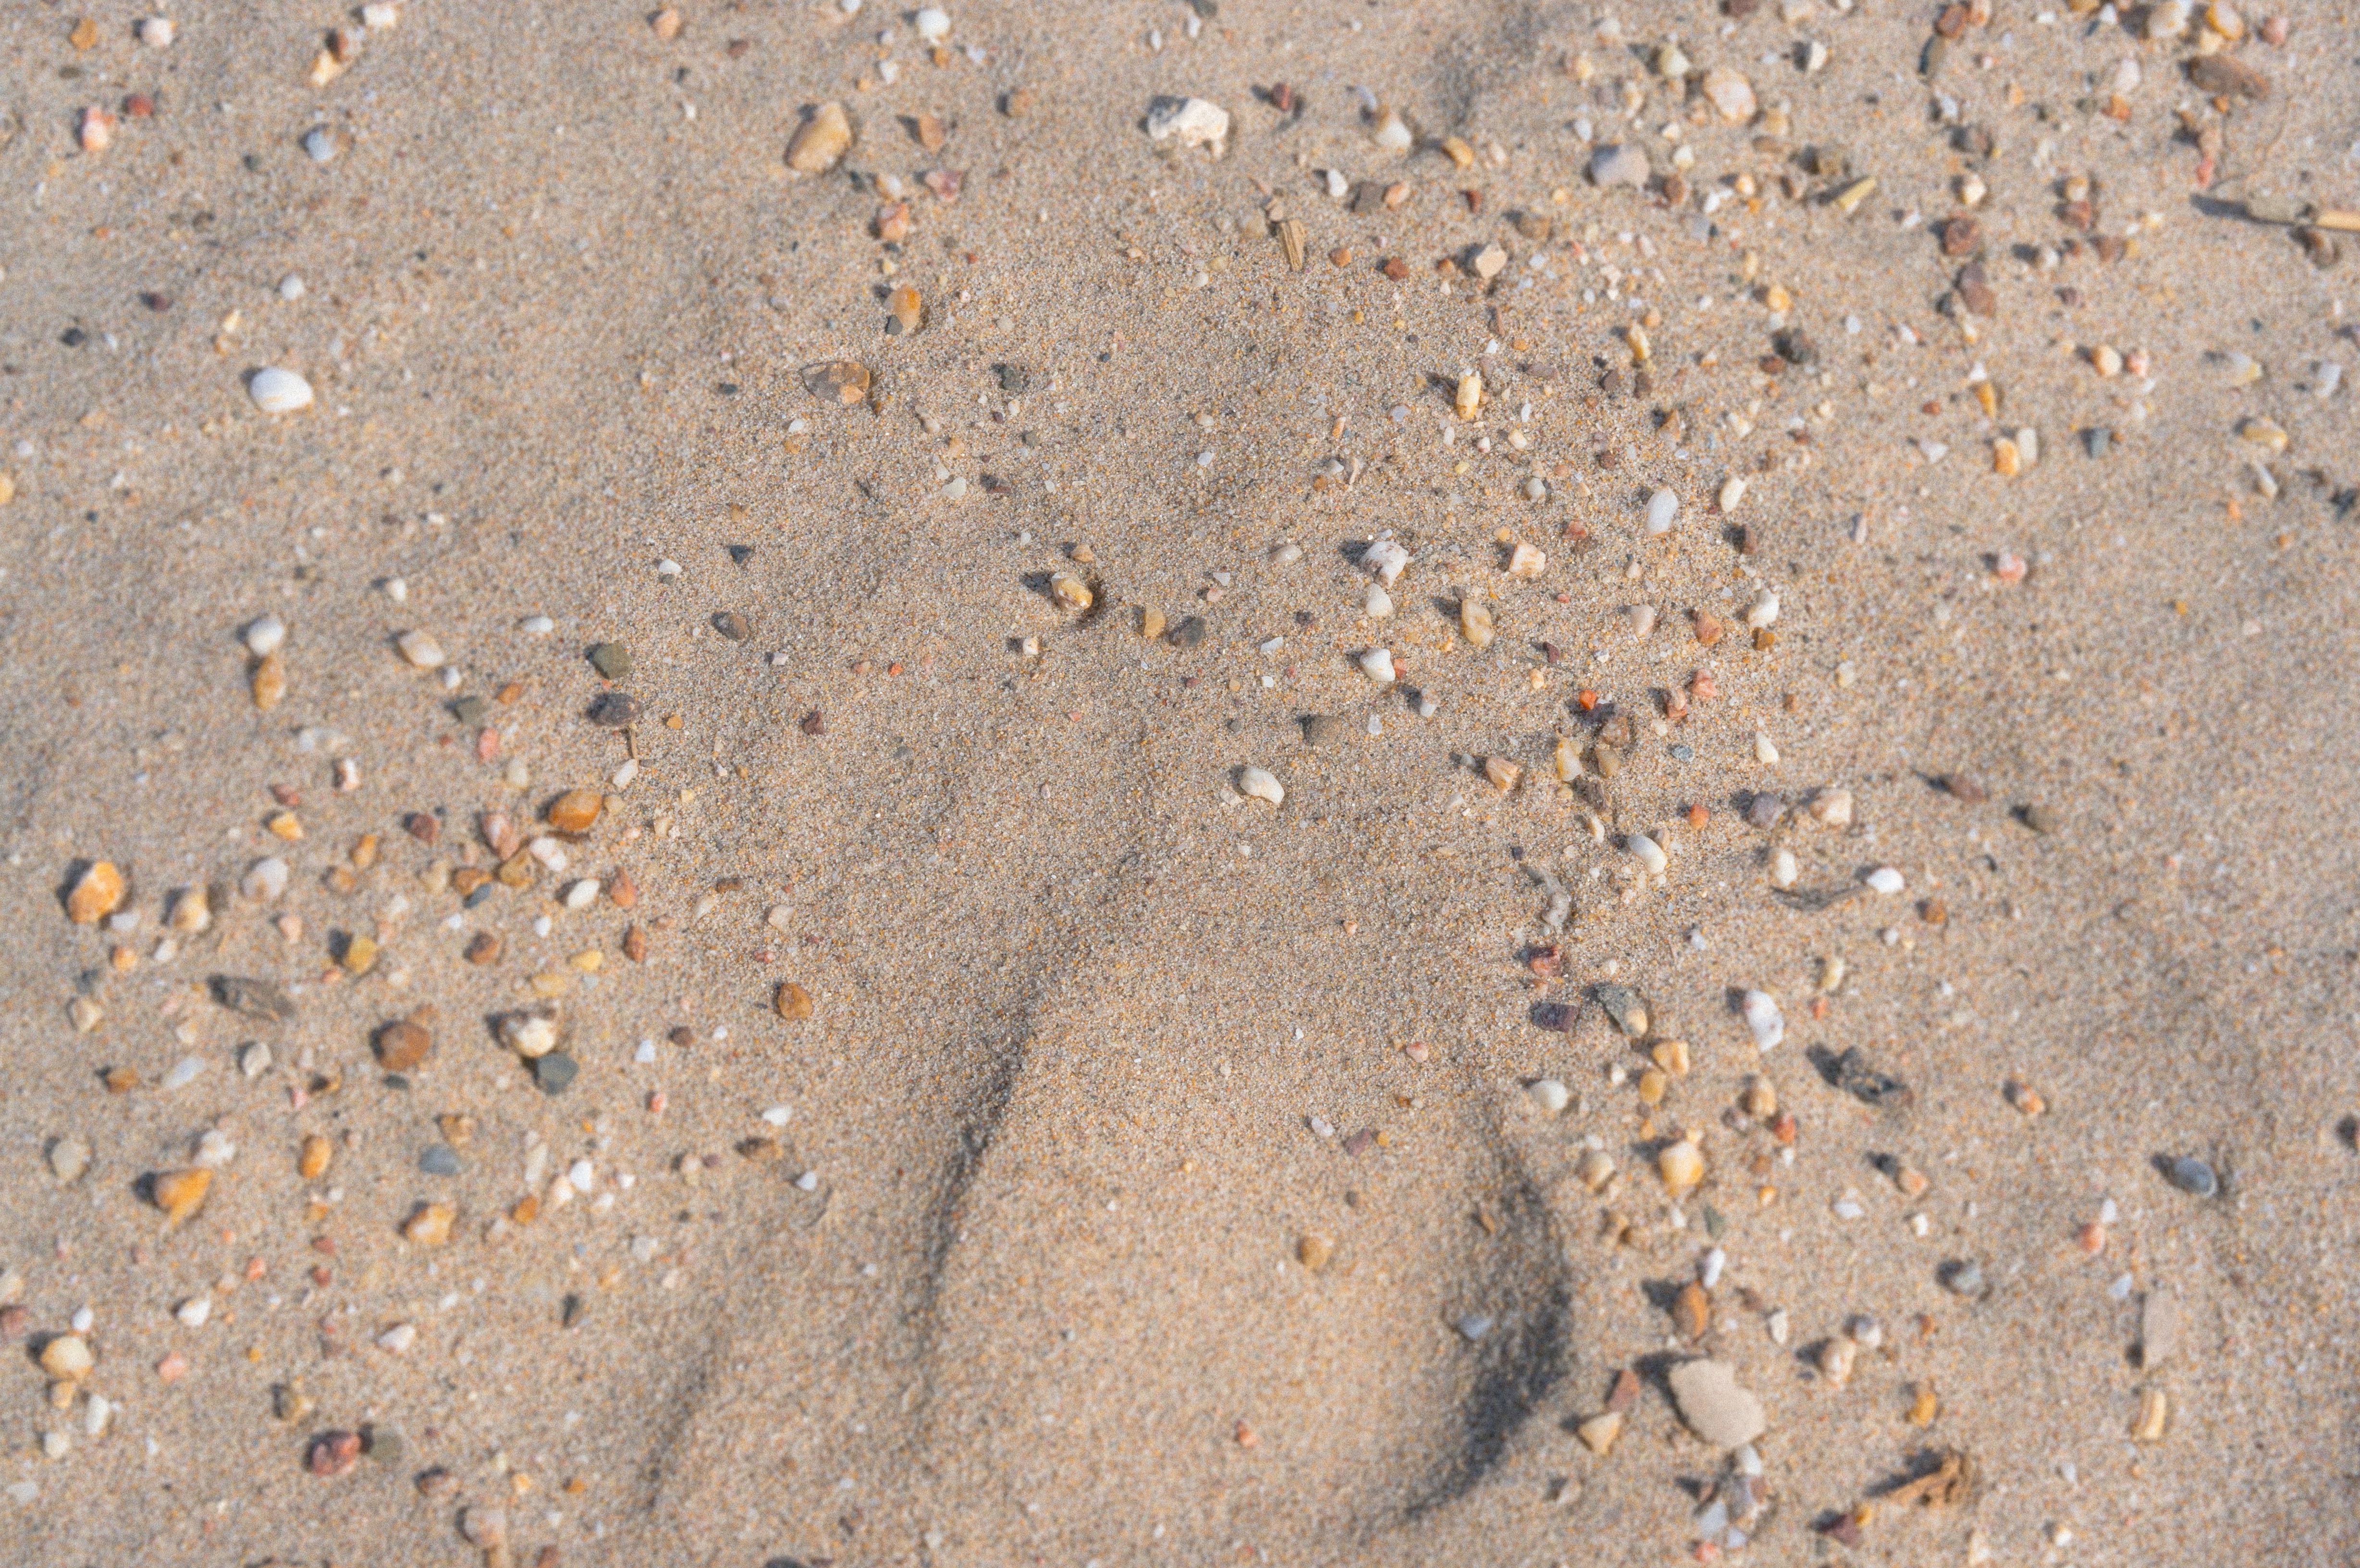
sand, rock, texture, footprint, asphalt, soil, material, geology, road surface